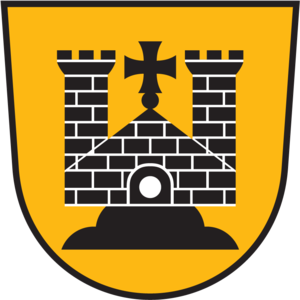
Arnoldstein est une commune autrichienne du district de Villach-Land en Carinthie. Elle se trouve à proximité immédiate du tripoint Autriche-Italie-Slovénie.
La frontière entre l'Autriche et la Slovénie est la frontière internationale intégralement terrestre séparant ces deux pays, l'Autriche au nord et la Slovénie au sud.
La frontière entre l'Autriche et l'Italie est la frontière internationale séparant l'Autriche et l'Italie, dans les Alpes carniques.